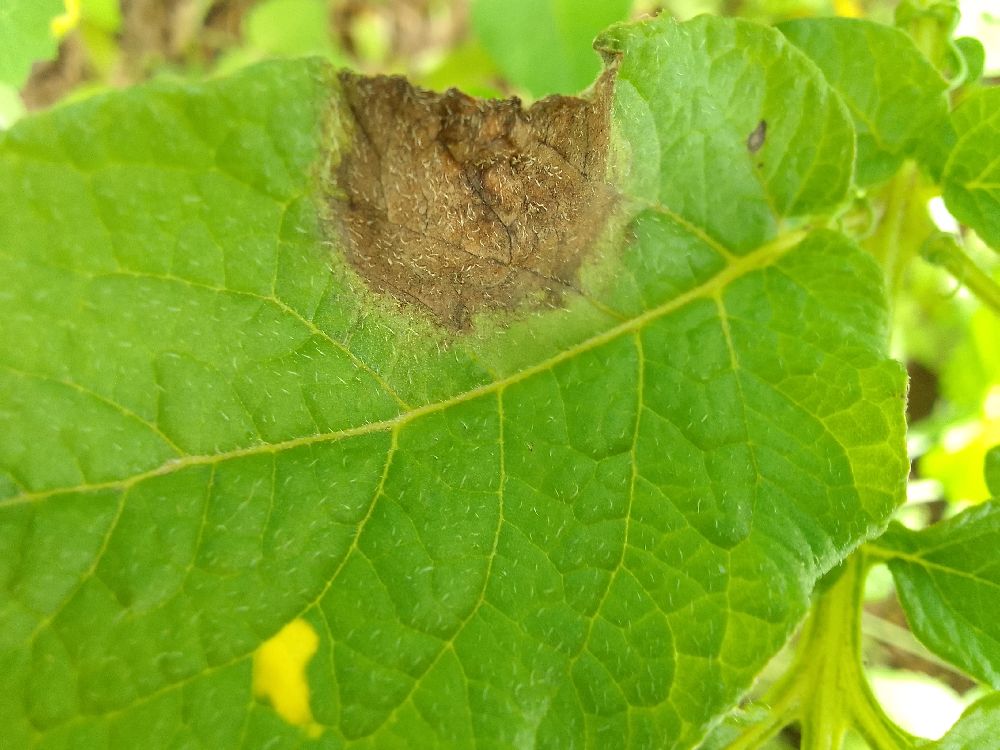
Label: Late blight